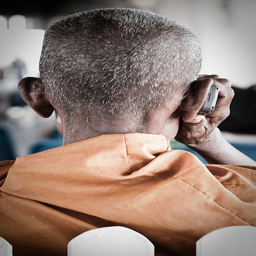
a man on his cell phone sitting down
A man with gray hair talking on a cell phone
The old man is talking on the phone.
The man who is facing away from us with orange jacket and grey hair is using the cell phone.
A man talking on a cell phone while sitting down.